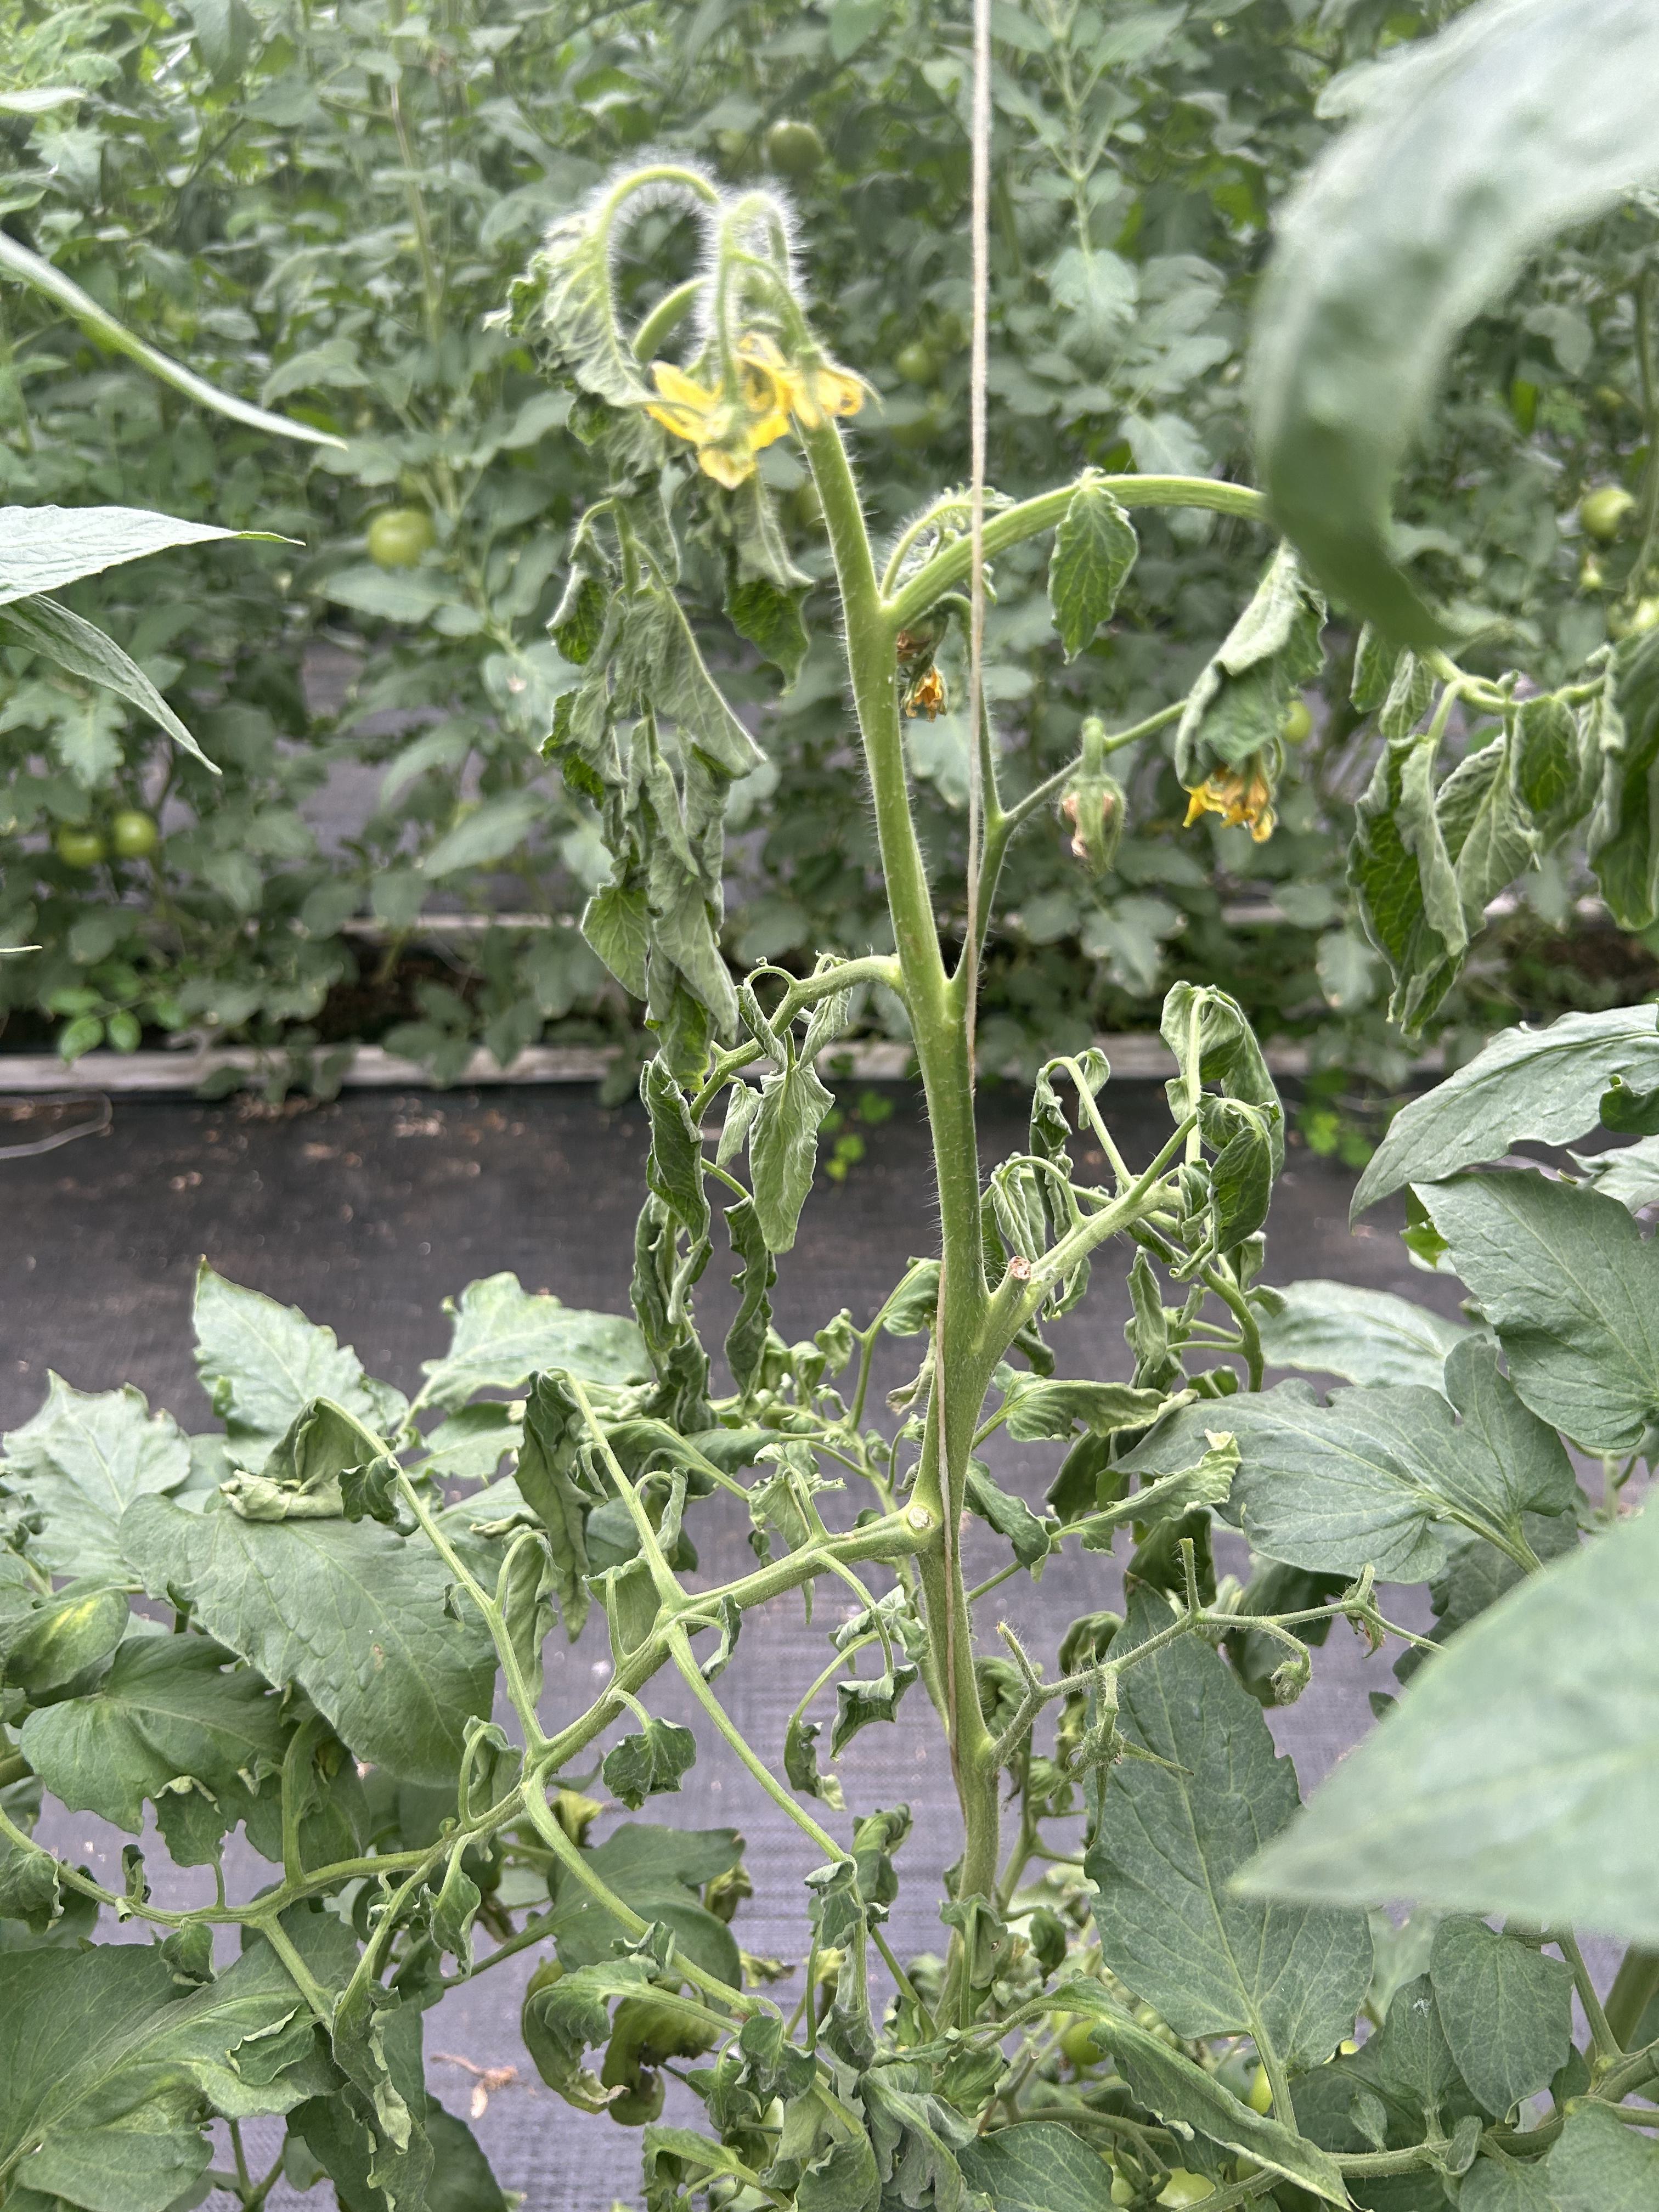
Disease: Wilt